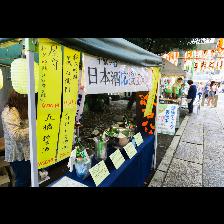
Label: Human